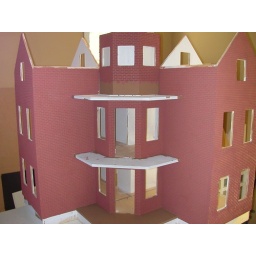
Done with Magic Brik, spot at base of tower will be covered by porch roof.